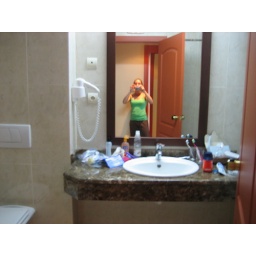
the bathroom sink in hotel